Marcelo Piñeyro

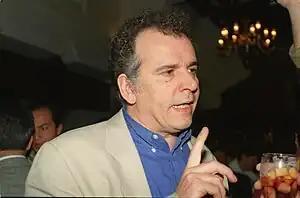
Marcelo Piñeyro

Marcelo Piñeyro (born March 5, 1953) is an Argentine award-winning film director, screenwriter, and film producer.